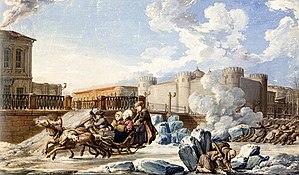
Le château de Lituanie est une ancienne prison de la ville de Saint-Pétersbourg, dans le district de Kolomna, à l'intersection de la rivière Moïka et du canal Kryukov en face de l'île de Nouvelle-Hollande. Il se trouvait dans le passage qui, en 1844, était appelé rue de la Prison, puis, en 1919, ruelle Matveïev. Son nom lui vient du bataillon de mousquetaires lituaniens qui y a été caserné en 1801. Le château a été fortement dévasté durant la Révolution de Février 1917. En 1929-1930, la décision de détruire le château a été prise et exécutée par les autorités de la ville. Grâce à la peinture et à la littérature, il reste dans la mémoire des habitants de Saint-Pétersbourg.